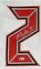
Number: 2